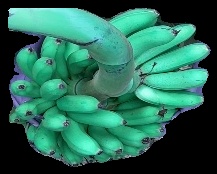
Variety: rasbale
Grade: grade1